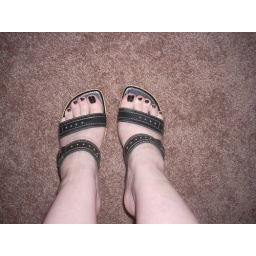
And quite comfortable, for shoes that make me tower over most people ;)